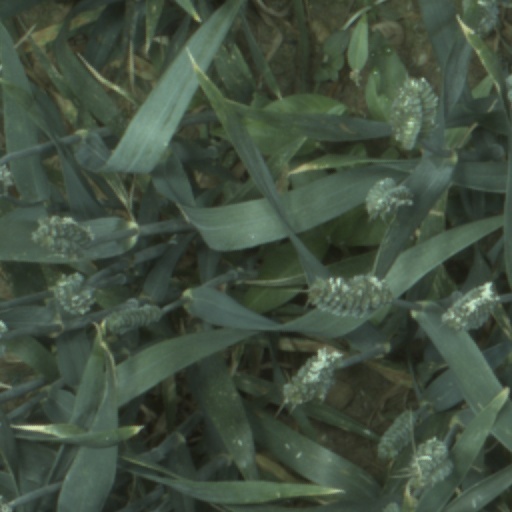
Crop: wheat